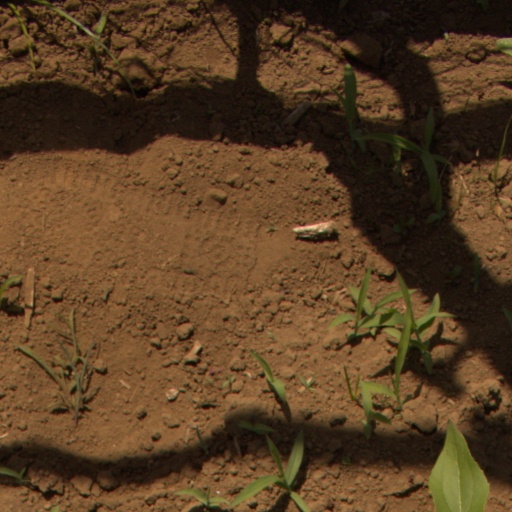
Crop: Jerusalem artichoke